History of the Jews in France

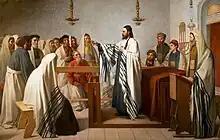
"Sermon in an israelite oratory" Museum of Jewish Art and History

At the beginning of the 17th century, Jews began again to re-enter France. This resulted in a new edict of 23 April 1615 which forbade Christians, under the penalty of death and confiscation, to shelter Jews or to converse with them.